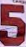
Number: 5